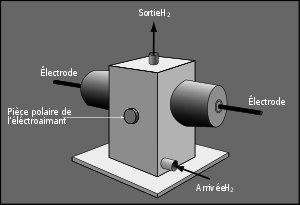
L'émetteur à arc, aussi appelé convertisseur à arc ou arc de Poulsen, selon le nom de son inventeur Valdemar Poulsen, est utilisé pour convertir du courant continu en énergie radioélectrique. Cet appareil est inscrit à la liste des évènements importants de l'IEEE.